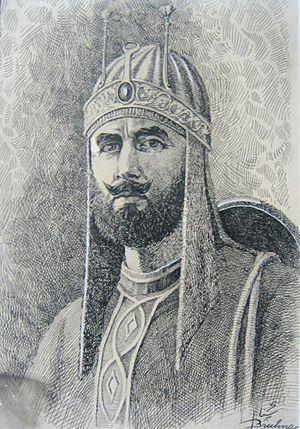
Sher Shah Suri, de son vrai nom Fahrid Khan aussi dénommé Sher Khan, est un chef afghan, fils de Hasan Khan, chef de clan. Sher Shah Suri fut le troisième padishah de l'Inde et le fondateur de l'empire suri.
Abdul Ghafur Breshna, né Abdul Ghafur le 10 avril 1907 à Kaboul et mort le 4 janvier 1974 dans la même ville, est un artiste peintre, un compositeur, un écrivain et un metteur en scène afghan.